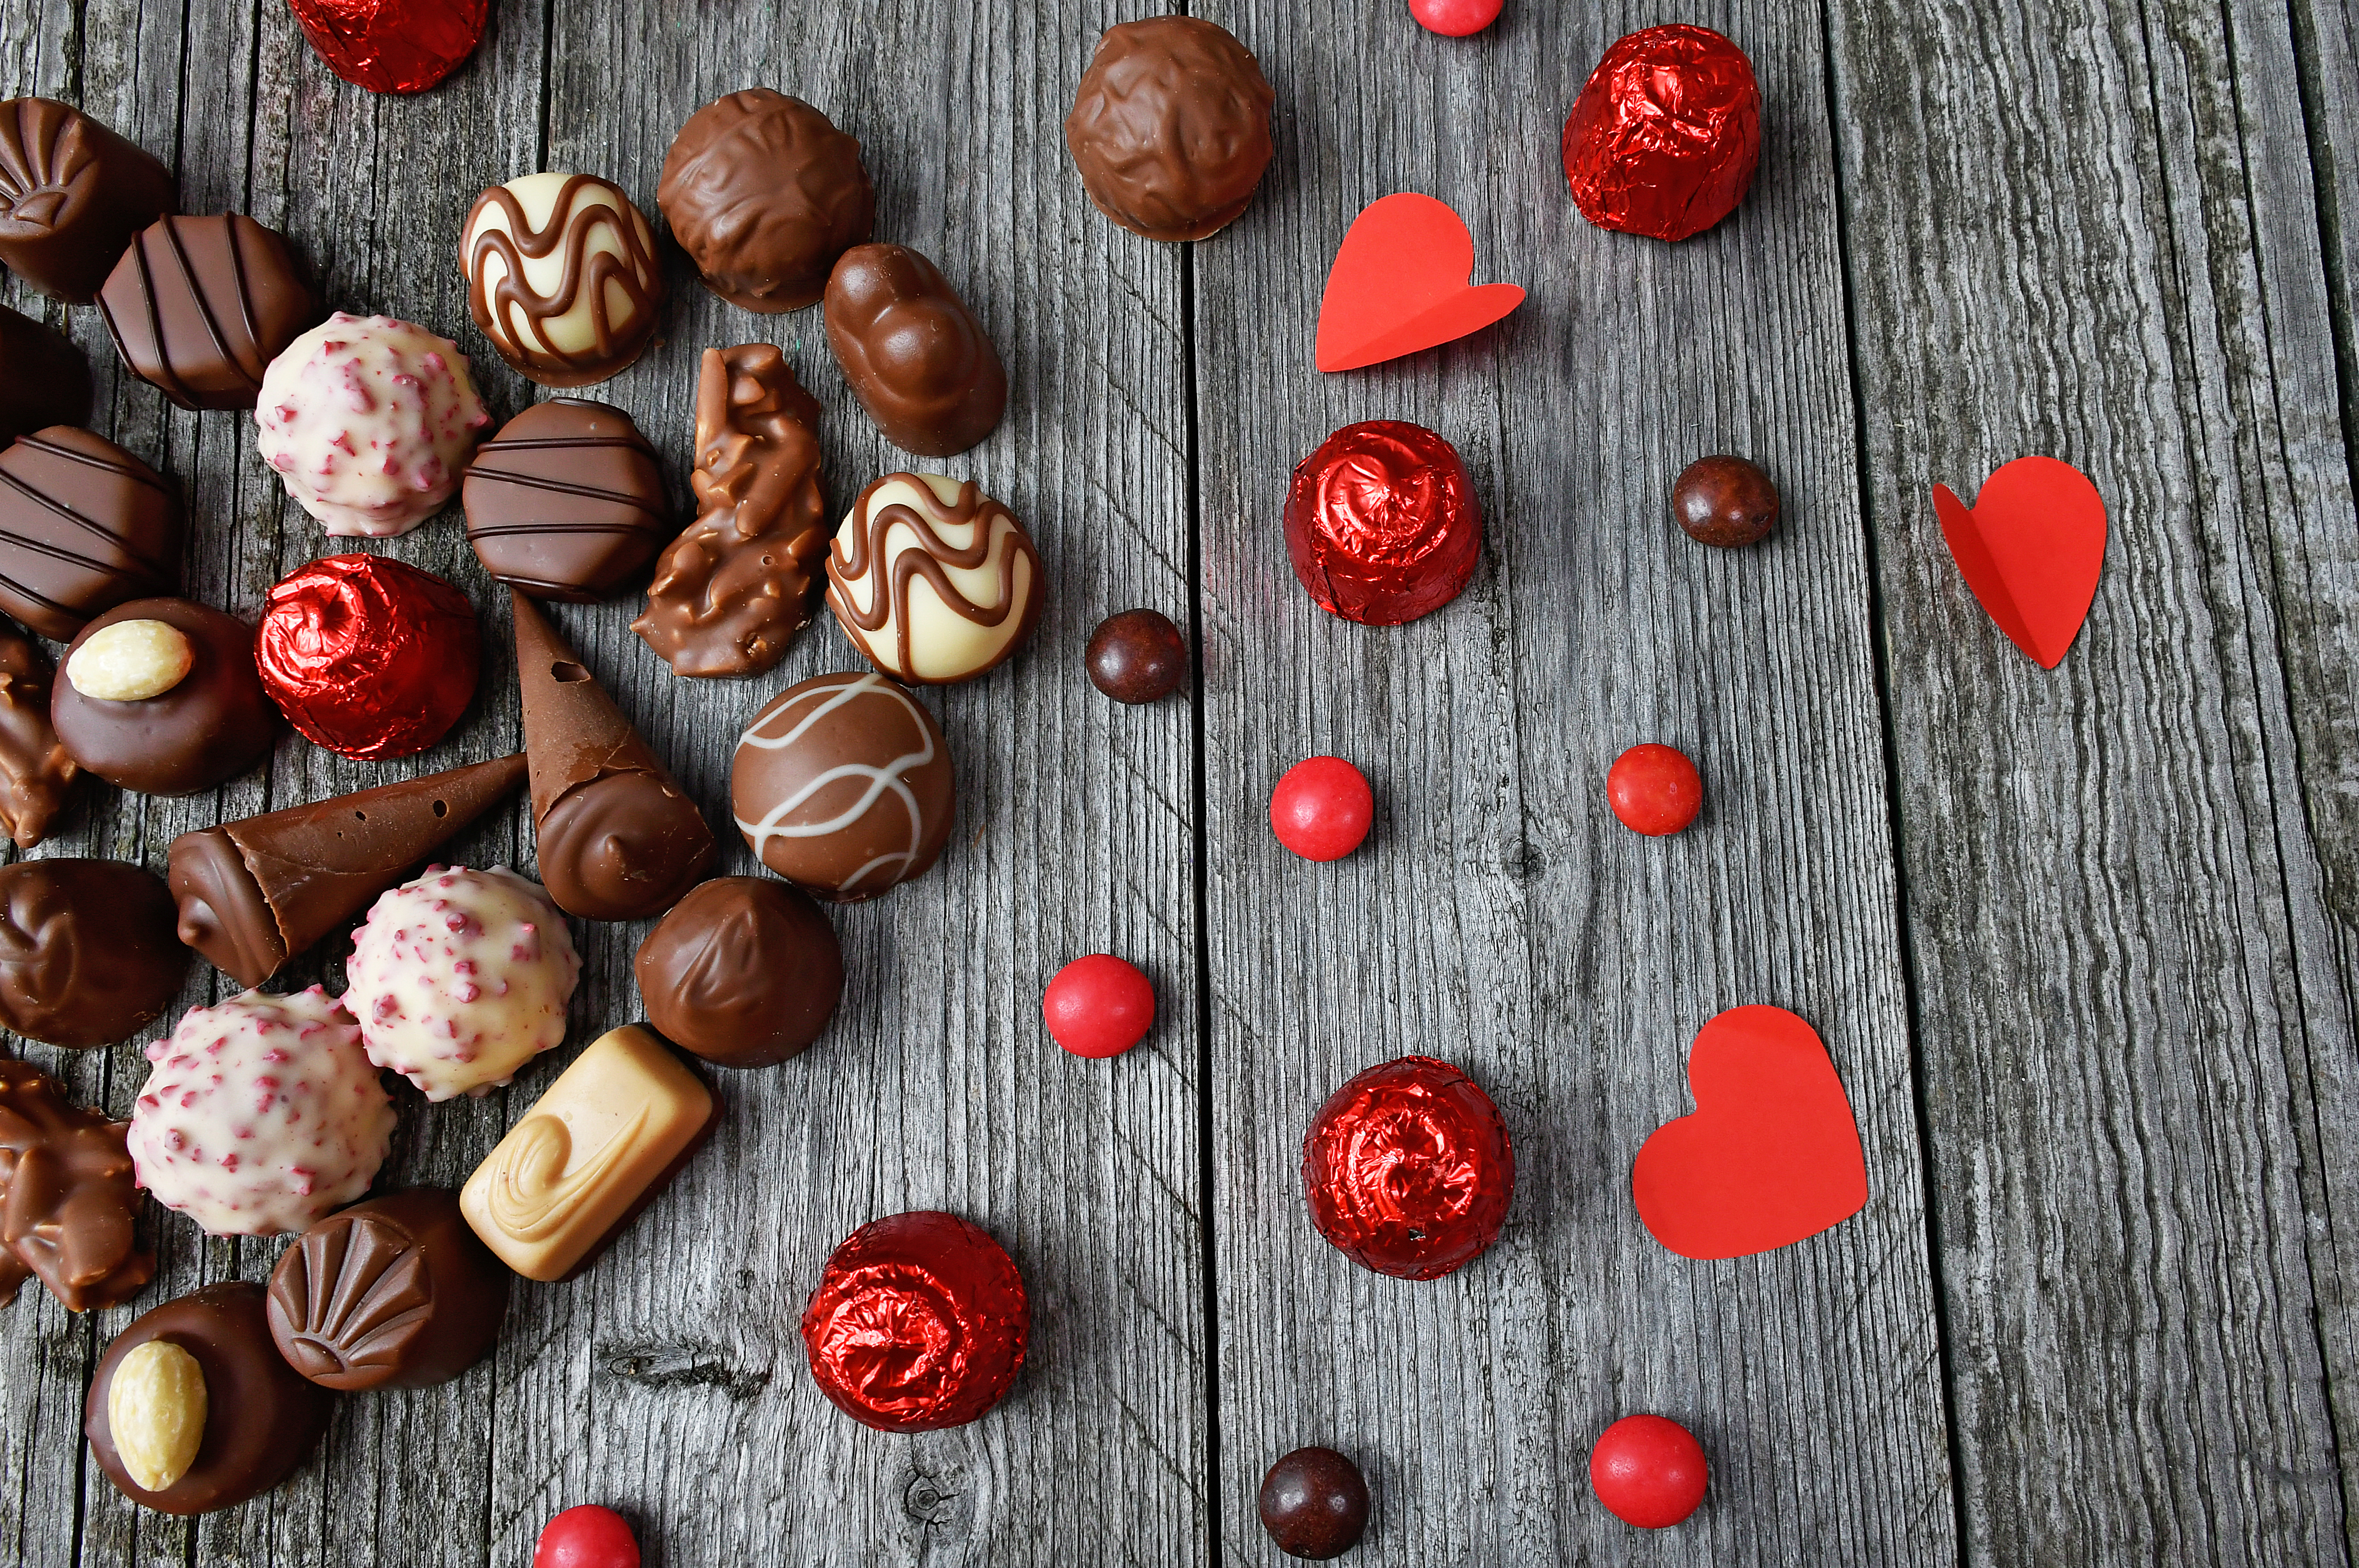
chocolate, day, valentines, valentine, background, food, red, dessert, sweet, candy, praline, truffle, chocolates, gift, love, view, heart, happy, top, white, card, symbol, holiday, shape, concept, sweetness, cuisine, still life photography